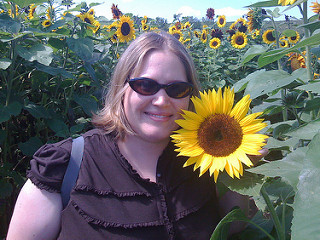
Flower: sunflower